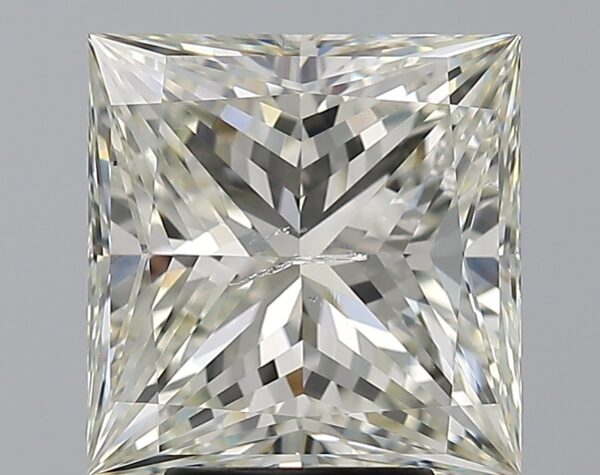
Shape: princess
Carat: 5.01
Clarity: SI2
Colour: I
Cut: EX
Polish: EX
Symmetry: EX
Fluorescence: N
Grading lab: IGI
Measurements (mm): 9.6 x 9.42 x 6.88